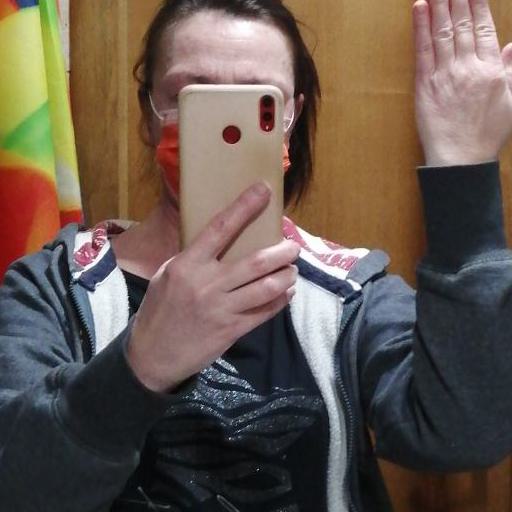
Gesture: no_gesture